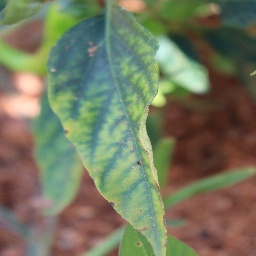
Label: nutritional